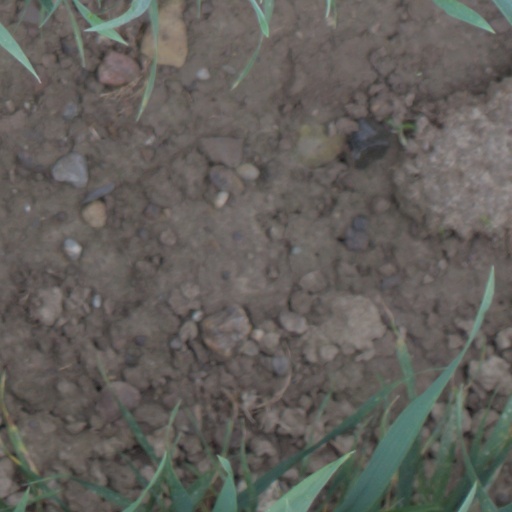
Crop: wheat